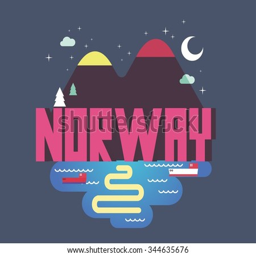
country is a beautiful country to visit .